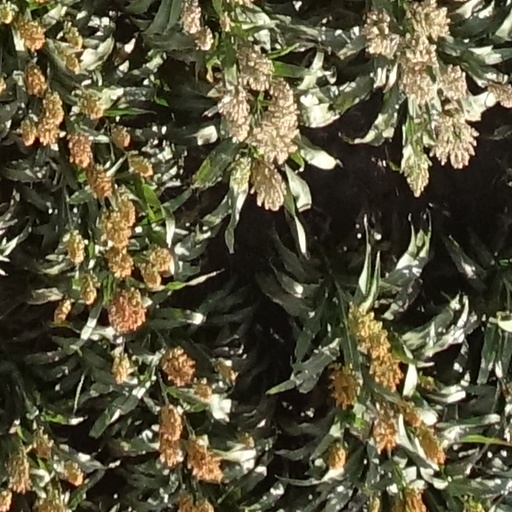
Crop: sorghum